Church of the Good Shepherd (Raleigh, North Carolina)

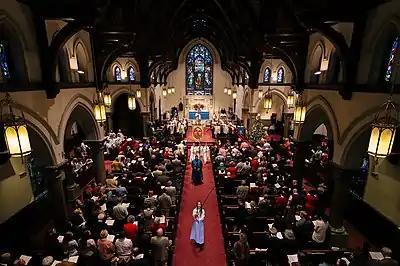

The parish was founded after a schism within Raleigh's first Episcopal church, Christ Church, making the Good Shepherd the second Episcopal parish in the capital city. The split occurred following a disagreement between a large number of parishioners at Christ Church over the ethics of pew rentals, a practice in which families bought the right to sit in pews for a number of years or for life. This difference of opinion created tension throughout the 1870s as the more vocal group of church members, who would later break away from the parish, argued that the rental policy relegated Raleigh's poorer residents to a form of second-class citizenship, as they were commonly forced to the back of the church or to the balconies. Eventually this disagreement came to a head, and in 1873 the Reverend Edward R. Rich of St. Paul's Church in Clinton, North Carolina, suggested that a new Episcopal church in Raleigh be created. In the first days of 1874, Christ Church officially split with the consent of all parties involved and the bishop, and the new group of congregants announced the formation of the Church of the Good Shepherd.